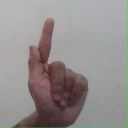
अक्षर: ळ